Heat treating

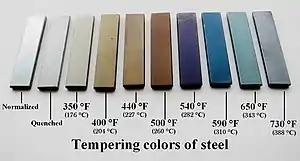

Steel that has been freshly ground or polished will form oxide layers when heated. At a very specific temperature, the iron oxide will form a layer with a very specific thickness, causing thin-film interference. This causes colors to appear on the surface of the steel. As the temperature is increased, the iron oxide layer grows in thickness, changing the color. These colors, called tempering colors, have been used for centuries to gauge the temperature of the metal.